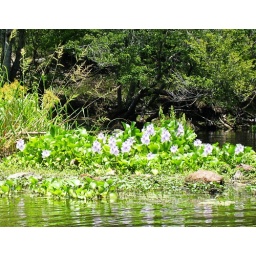
these purple flowers were all over the river